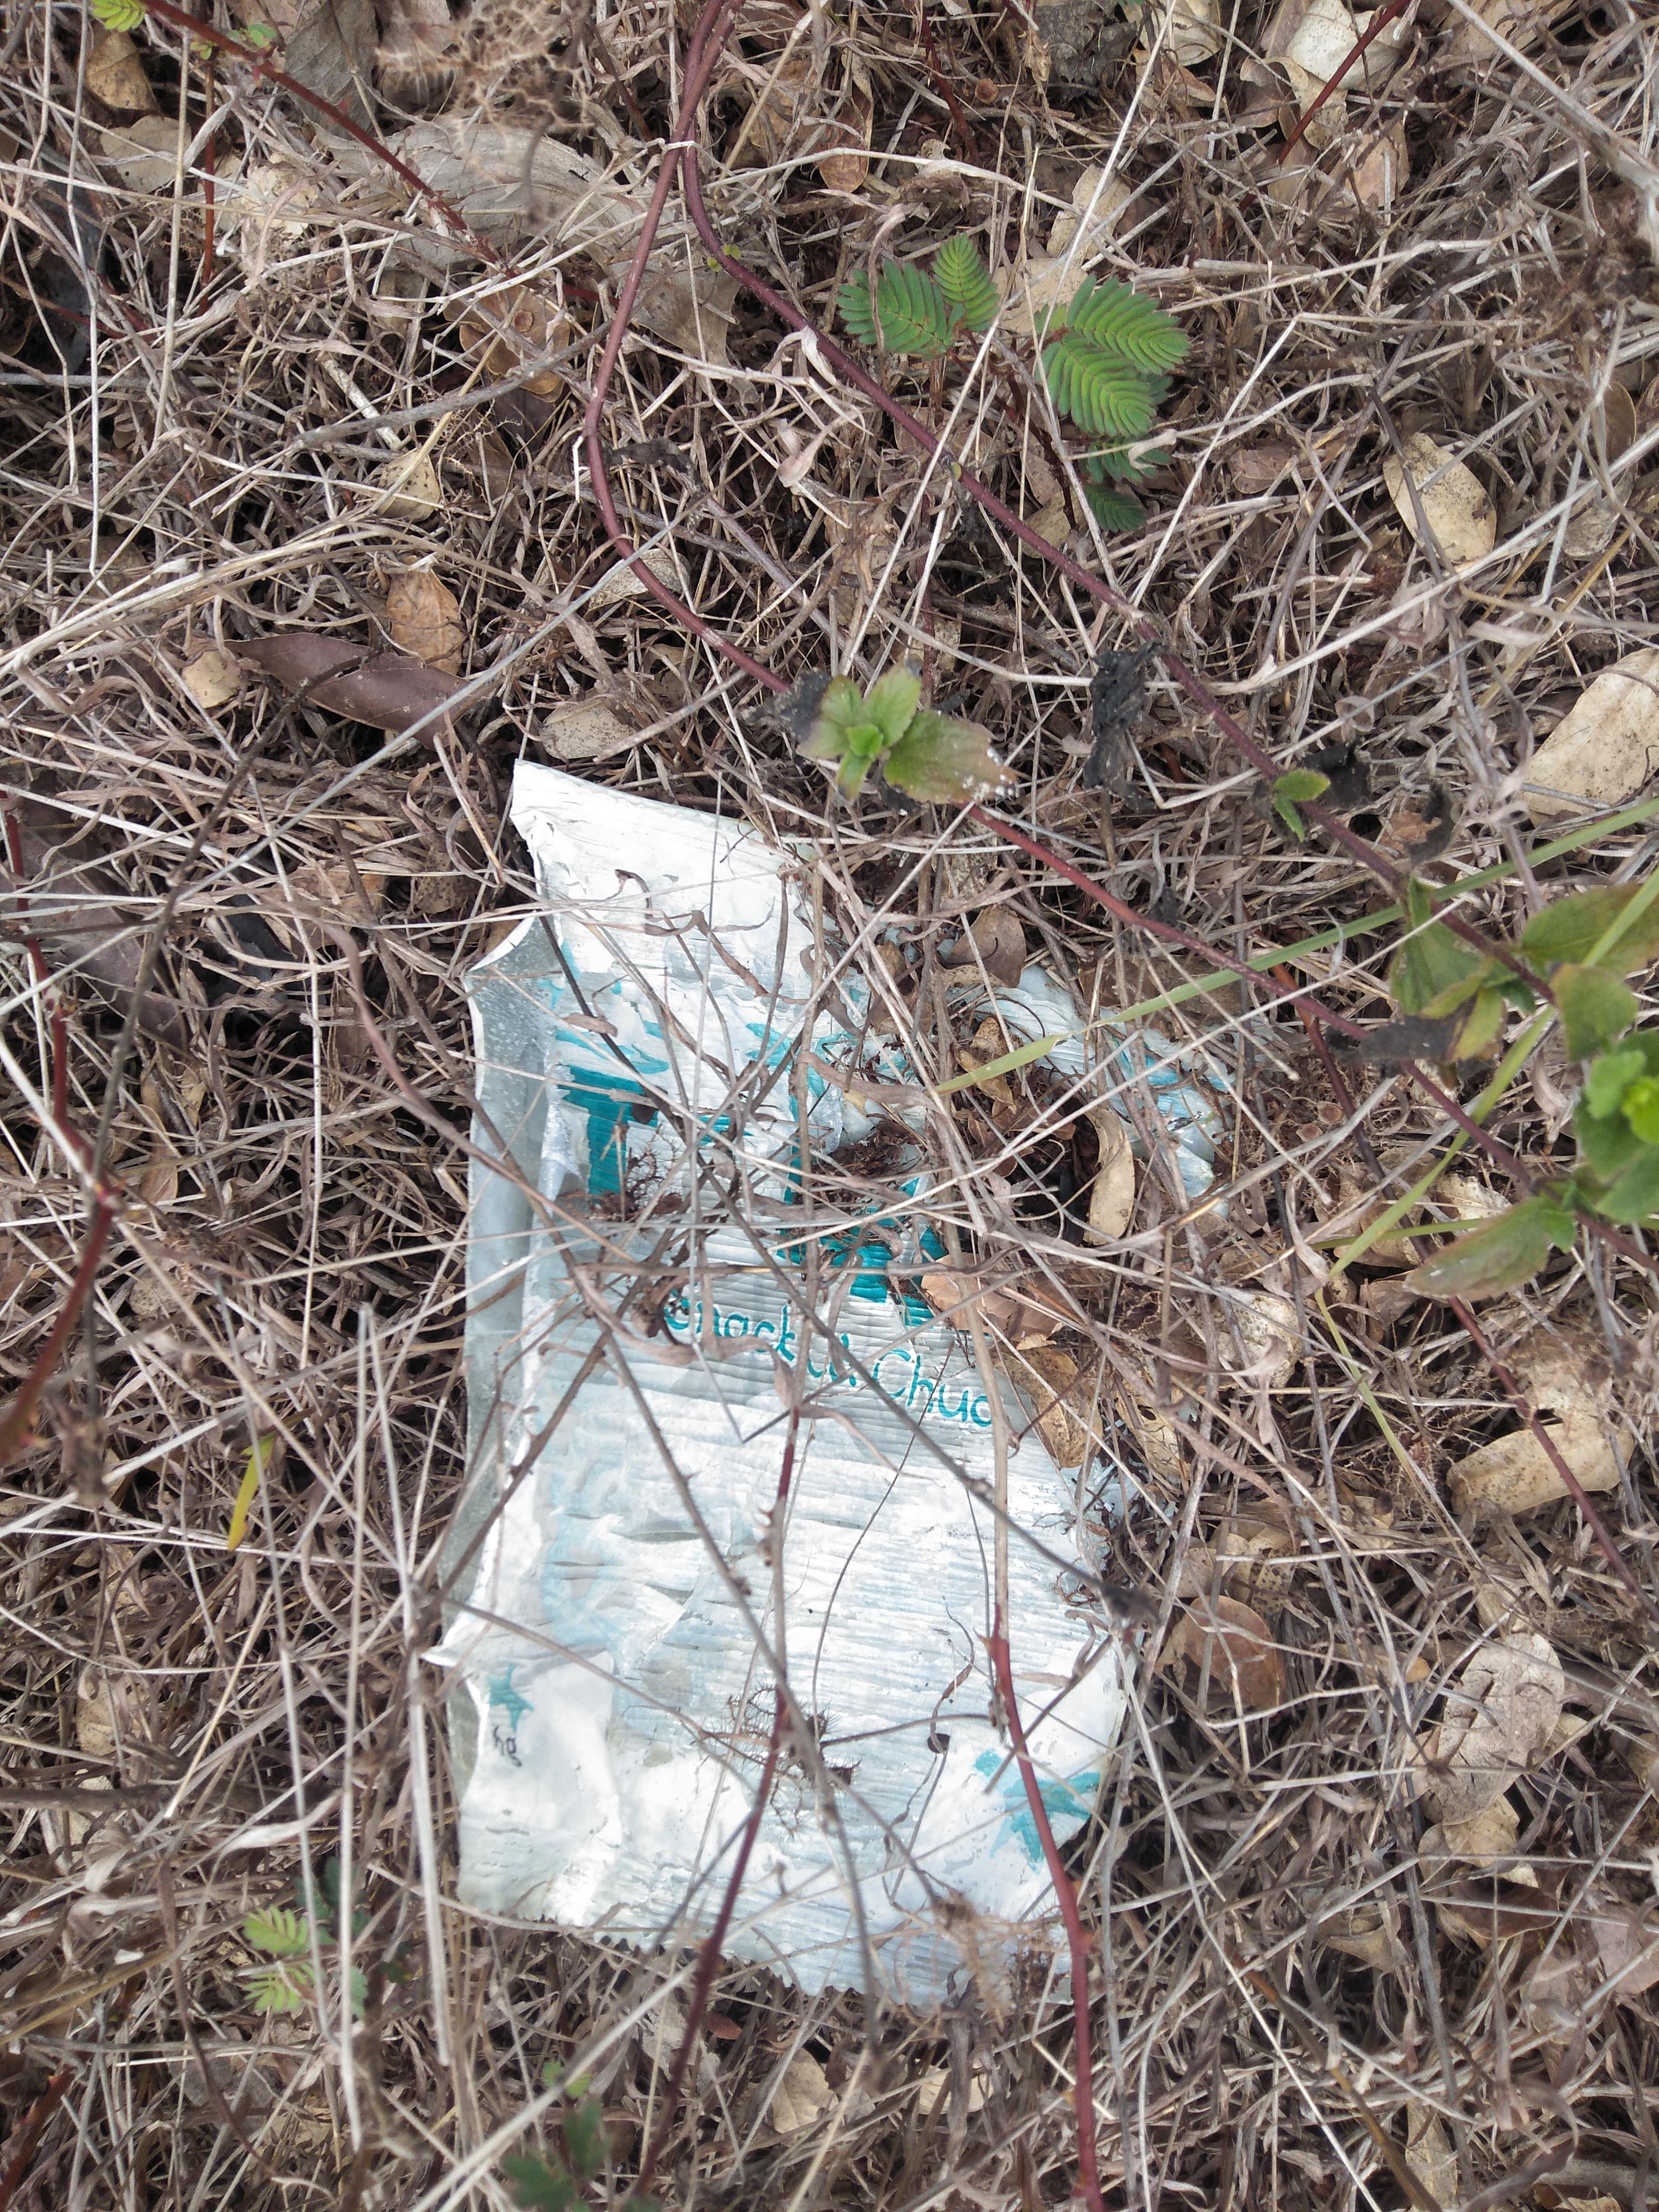
Object: Other plastic wrapper (Plastic bag & wrapper)